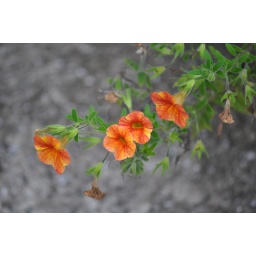
Several vibrant blossoms on a pot plant show up well against the gray concrete of a sidewalk.